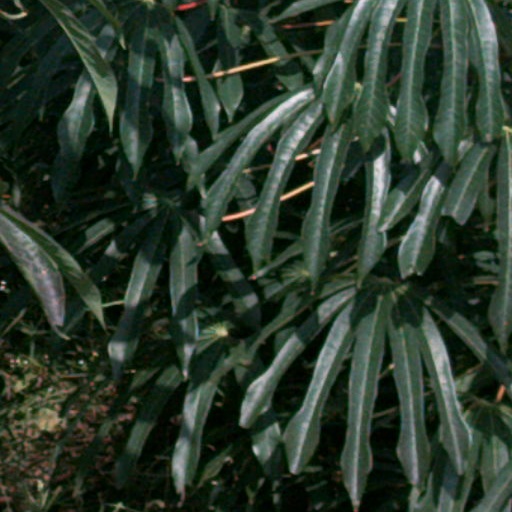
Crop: cassava